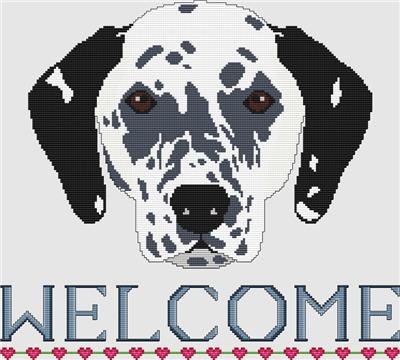
Dalmatian - Welcome (Black)
168x186 - Uses 14 DMC floss colors search-split, 48034,
Brand: ICG Crafts
Category: Arts & Entertainment > Hobbies & Creative Arts > Arts & Crafts > Crafting Patterns & Molds > Needlecraft Patterns > Cross Stitch Patterns